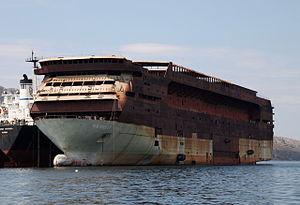
Le navire de croisière inachevé Zoe désarmé à Éleusis le 12 août 2009.
Le Stena Baltica est un ferry commandé en 1979 au chantier naval Stoczina Gdanskau de Gdańsk par la compagnie suédoise Stena Line. Sa construction est annulée en 1986 à cause des problèmes financiers rencontrés par le chantier naval qui entraînent du retard dans la construction. Le navire est renommé Regent Sky à la suite de son rachat par Regent Cruises en 1989 et remorqué jusqu'à Chalcis pour être achevé, mais la compagnie fait faillite en 1995, alors que les travaux sont achevés à 60 %. Plusieurs fois mis aux enchères, le navire est finalement acquis par un chantier de démolition navale turc et détruit à Aliağa en 2011 sous le nom de Zoe.